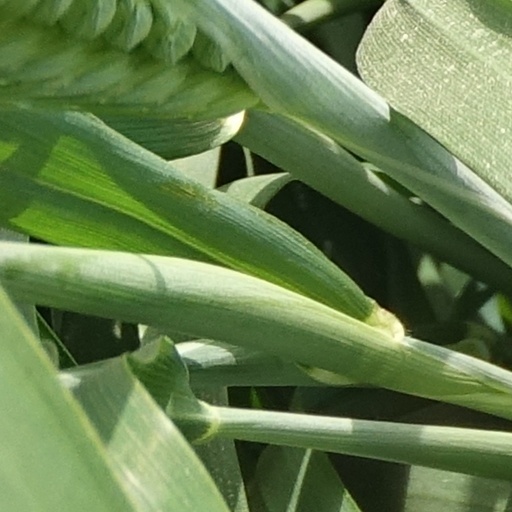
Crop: wheat